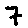
Label: 7